Stay (Hurts song)

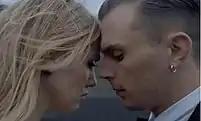
Model Anna Thora Alfreds and Theo Hutchcraft in the video.

The video, directed by Dave Ma and shot on locations in Iceland, depicts Hurts singer Theo Hutchcraft and Icelandic model/actress Anna Thora Alfreds as lovers facing the end of their relationship. The two characters – both smartly dressed – appear to emerge from the sea and then walk on a bleak shore under a grey sky, until only Theo features in the final scene, alone. The video is intercut with scenes of Hutchcraft and band-mate Adam Anderson performing inside a shed and Anderson playing the piano on the wind-battered beach of Vik (south Iceland), alongside a group of female dancers singing the backing vocals.